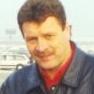
Age: 39